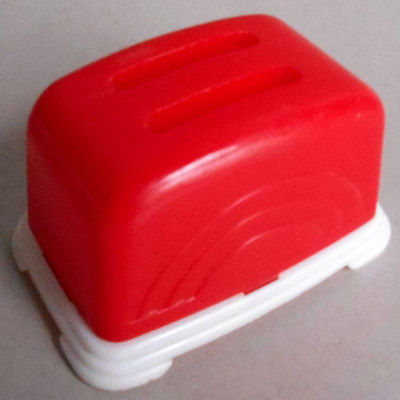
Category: toaster